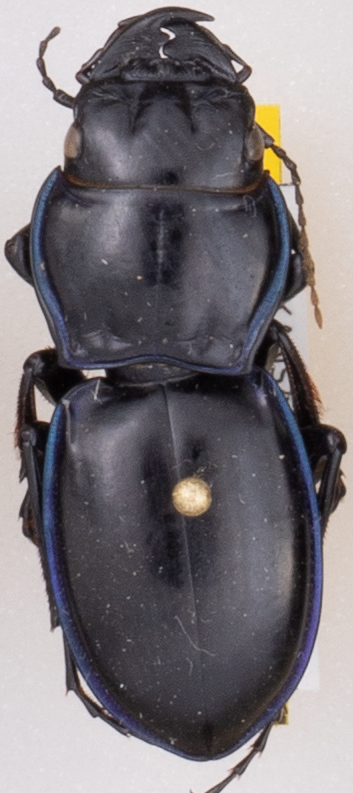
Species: Pasimachus elongatus
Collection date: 2022-07-04
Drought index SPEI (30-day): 1.01
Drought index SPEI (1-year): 0.47
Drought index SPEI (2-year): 0.03